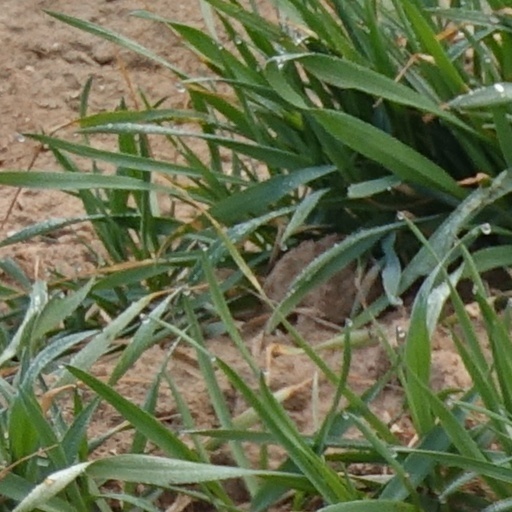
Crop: wheat